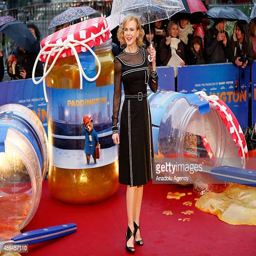
actor attends the world premiere